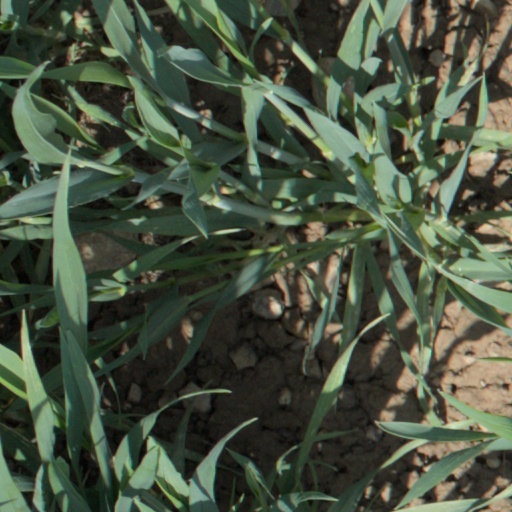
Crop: wheat